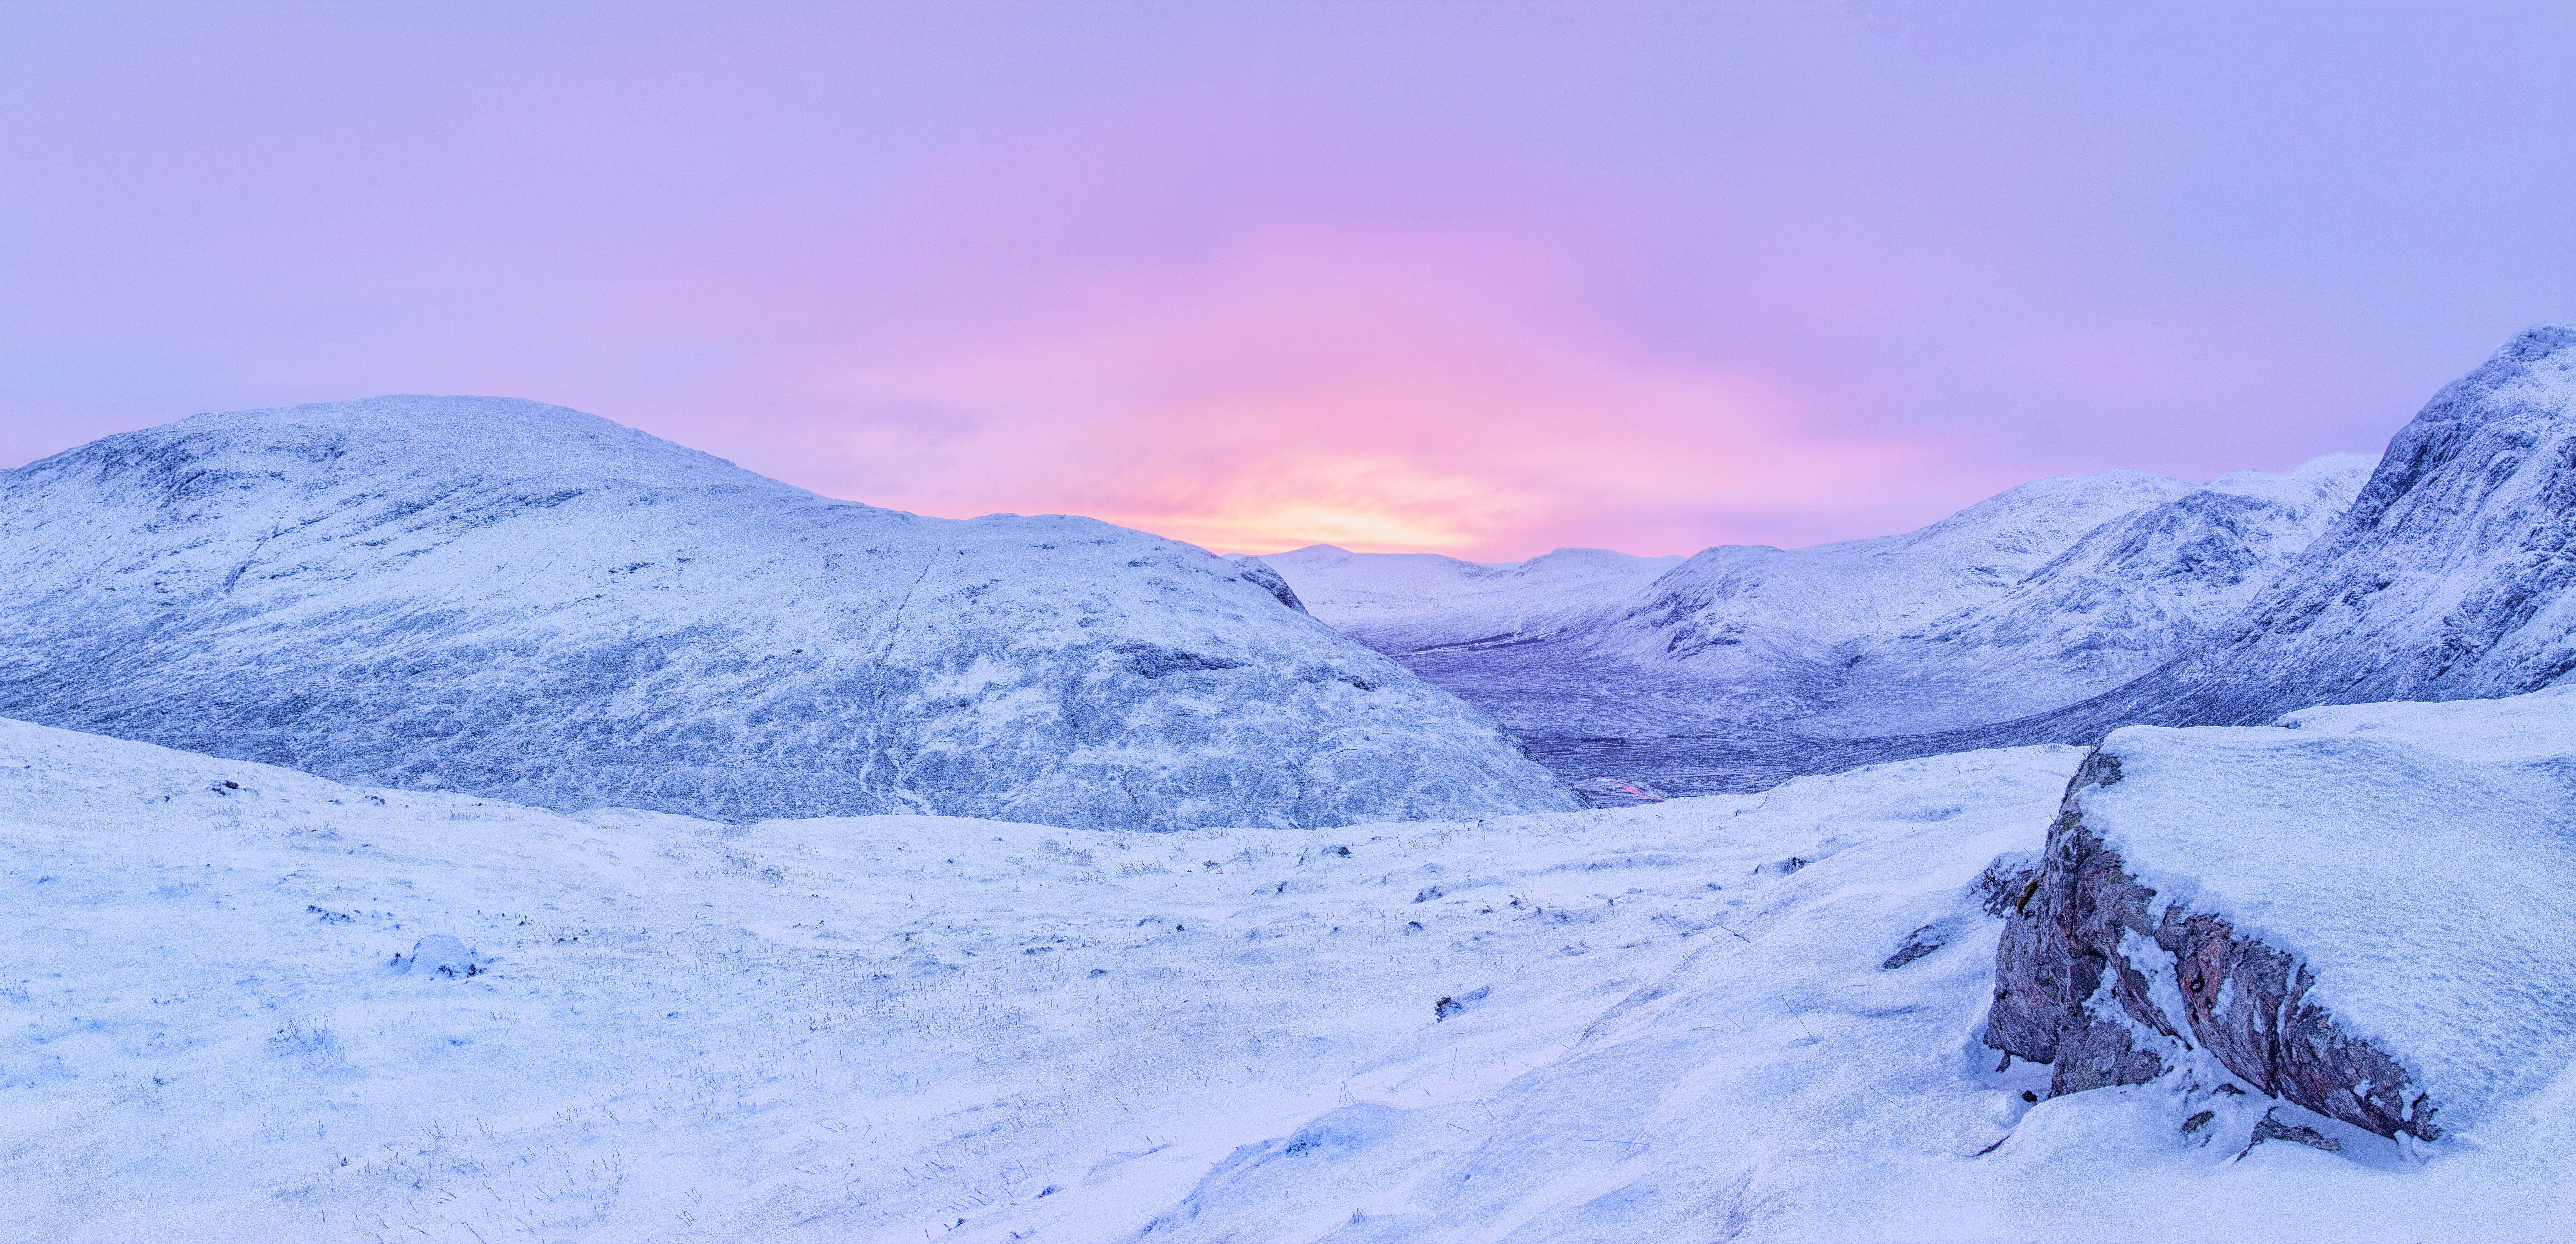
landscape, mountain, snow, winter, sunrise, dawn, mountain range, weather, arctic, season, ridge, summit, cool image, mountains, alps, plateau, scotland, fell, i, piste, glencoe, landform, mountainrescue, geographical feature, mountainous landforms, geological phenomenon